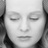
Emotion: sad